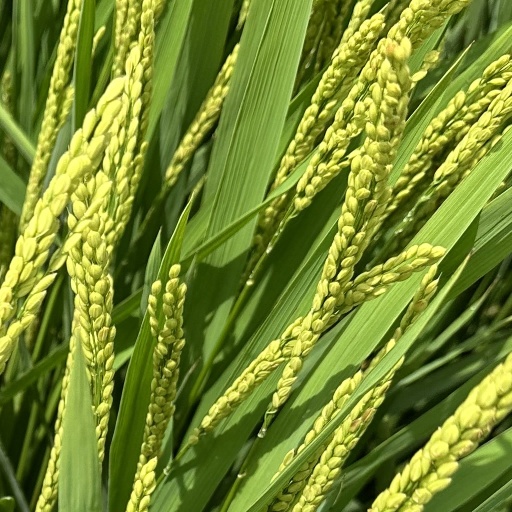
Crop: rice